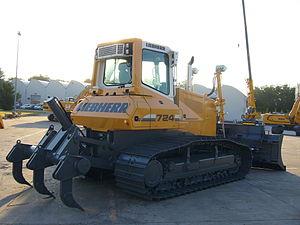
liebherr 724 Bouteur Bulldozer